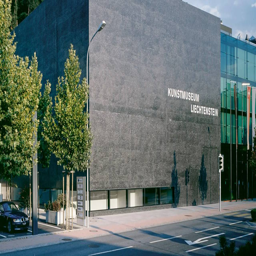
Kunstmuseum Liechtenstein